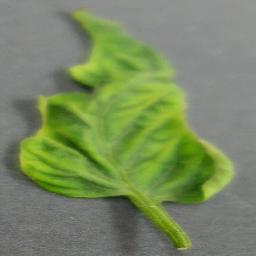
Label: Tomato___Tomato_Yellow_Leaf_Curl_Virus